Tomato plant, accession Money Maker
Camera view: tilt-top (135 deg); turntable rotation: 330 degrees
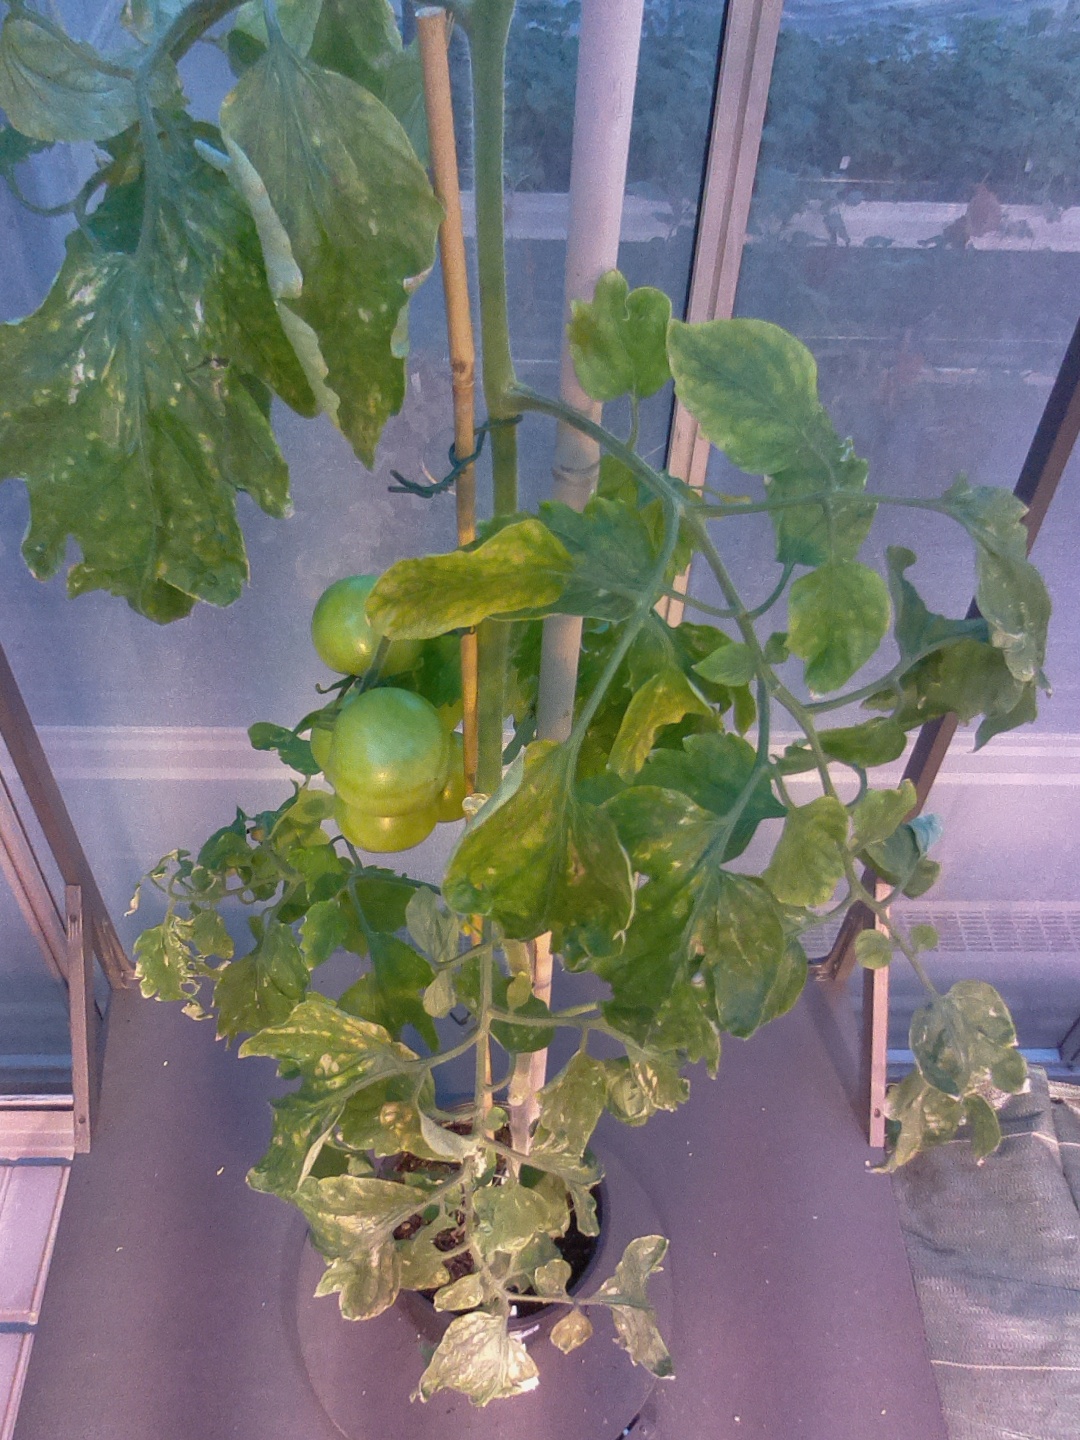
BBCH growth stage 79: 90% -100% of final fruit size